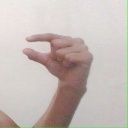
अक्षर: ग